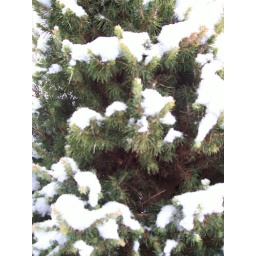
Little pine tree by my front door covered with snow.